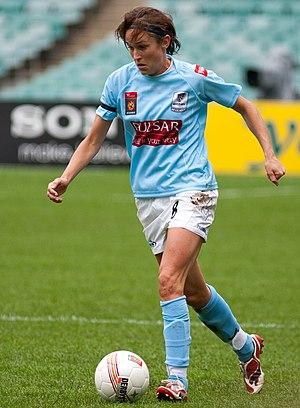
Julie Rydahl Bukh, née le 9 janvier 1982, est une footballeuse danoise qui évolue au poste de milieu de terrain.